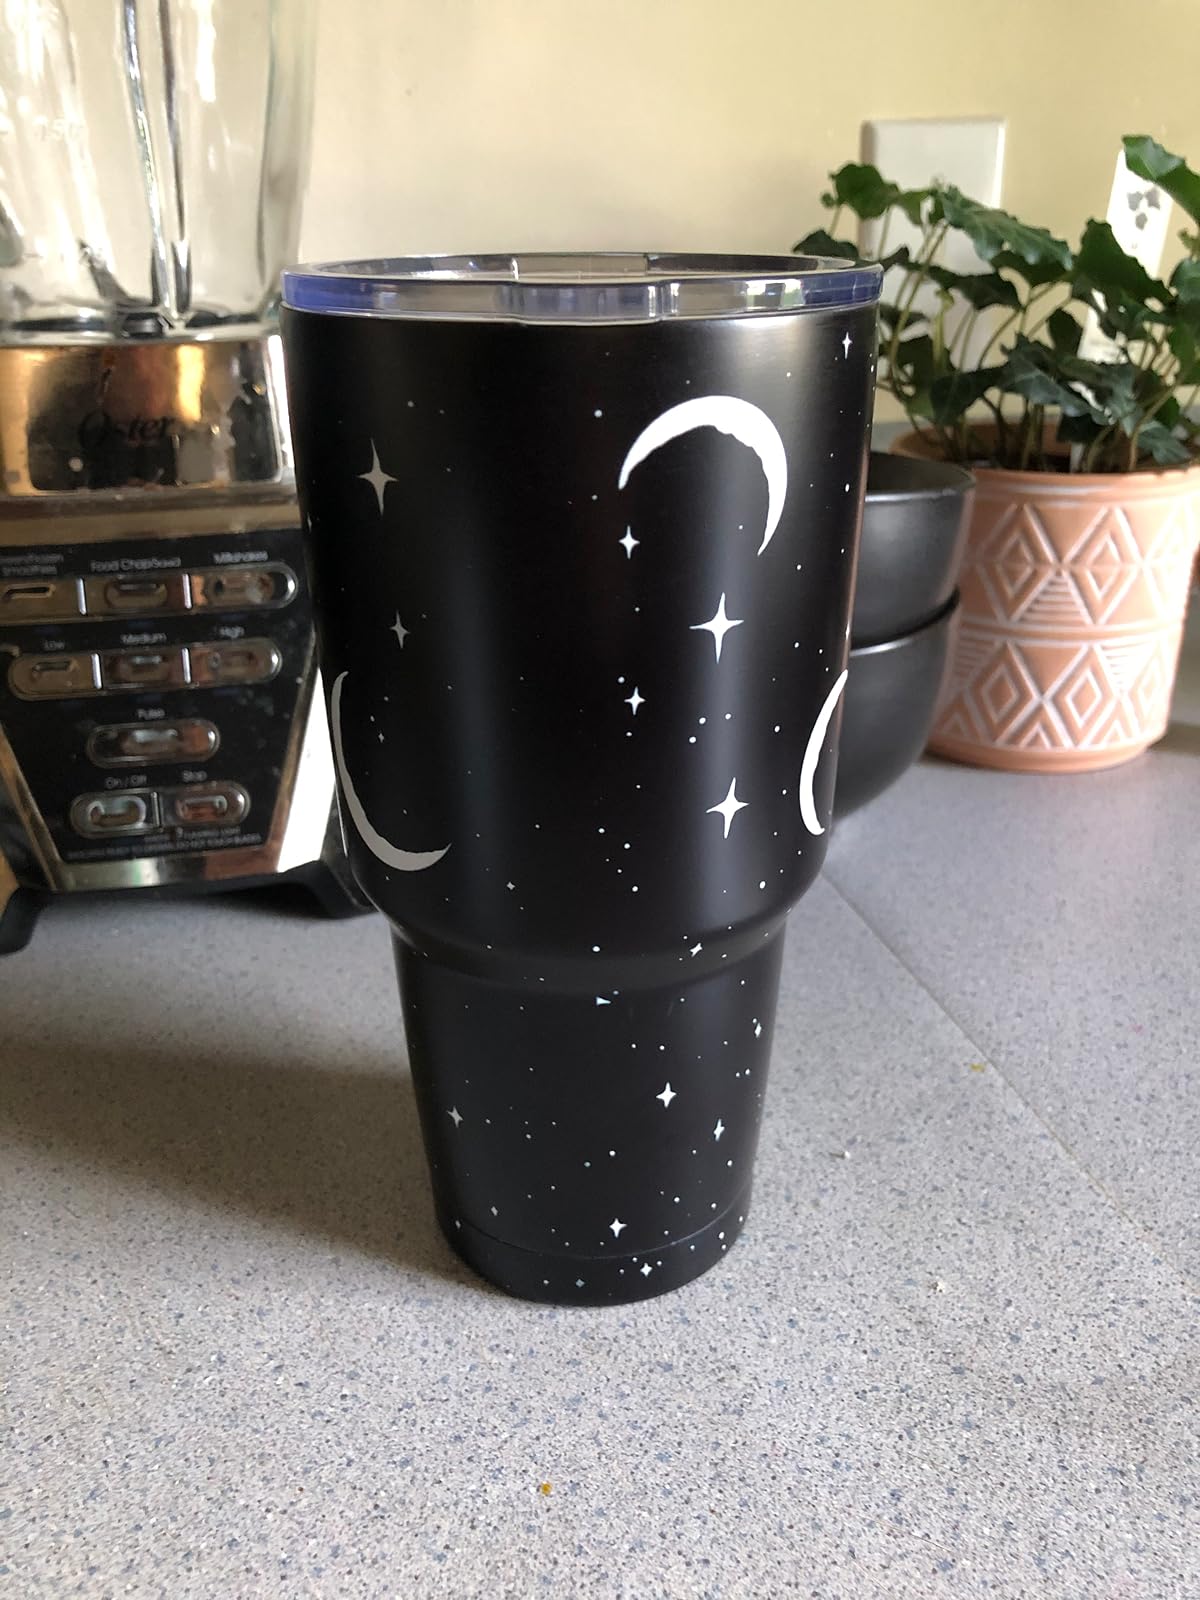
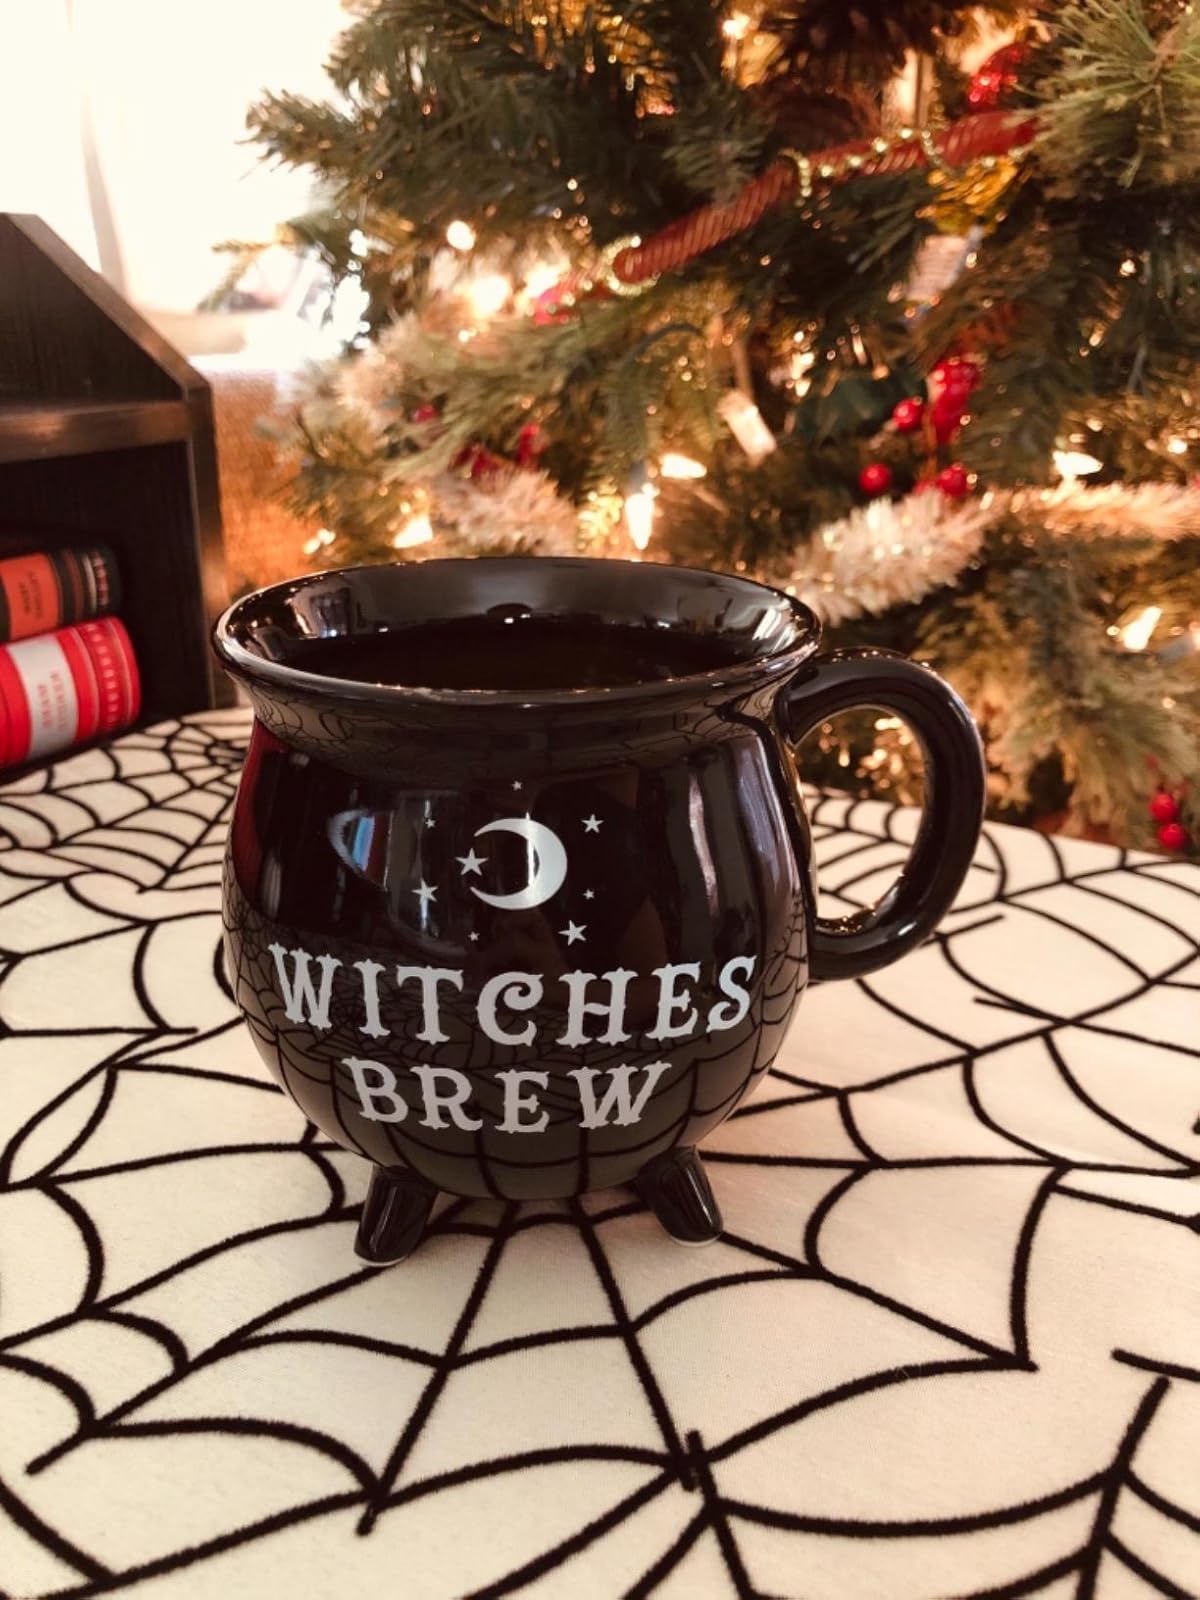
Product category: items_mug
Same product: no